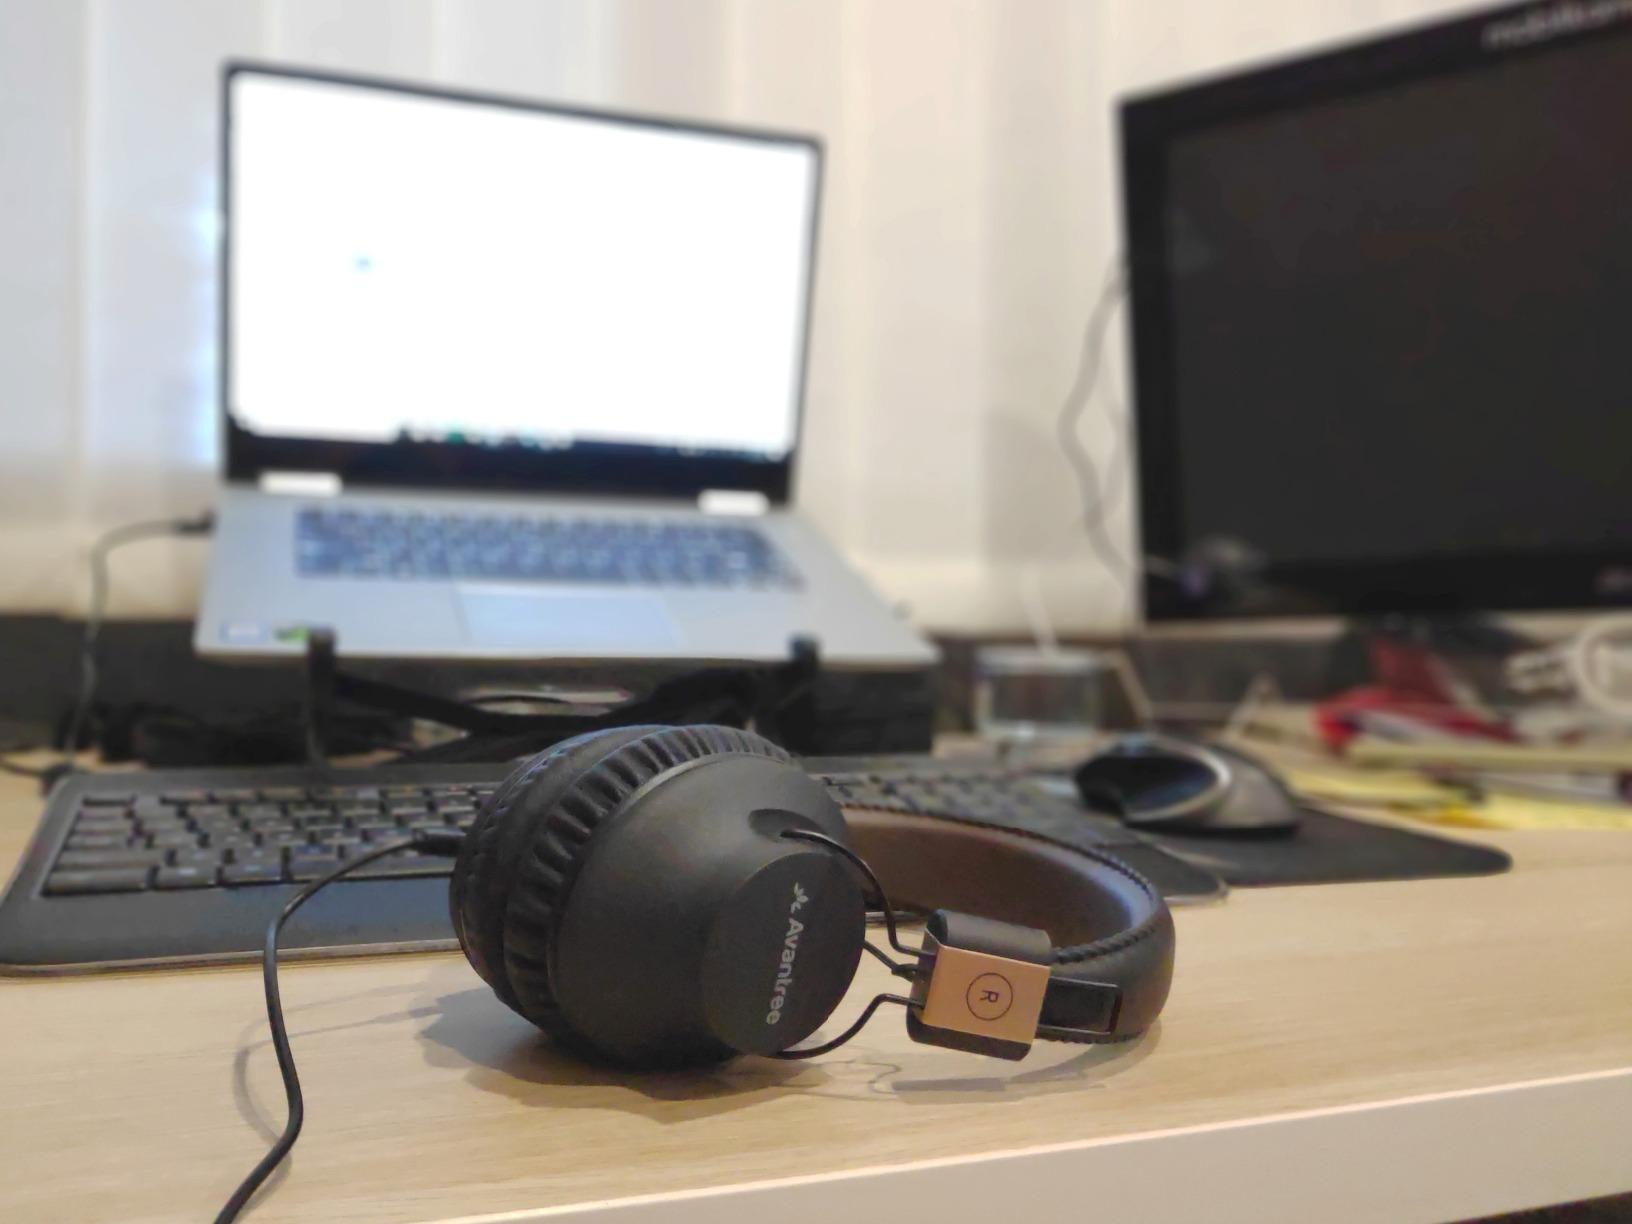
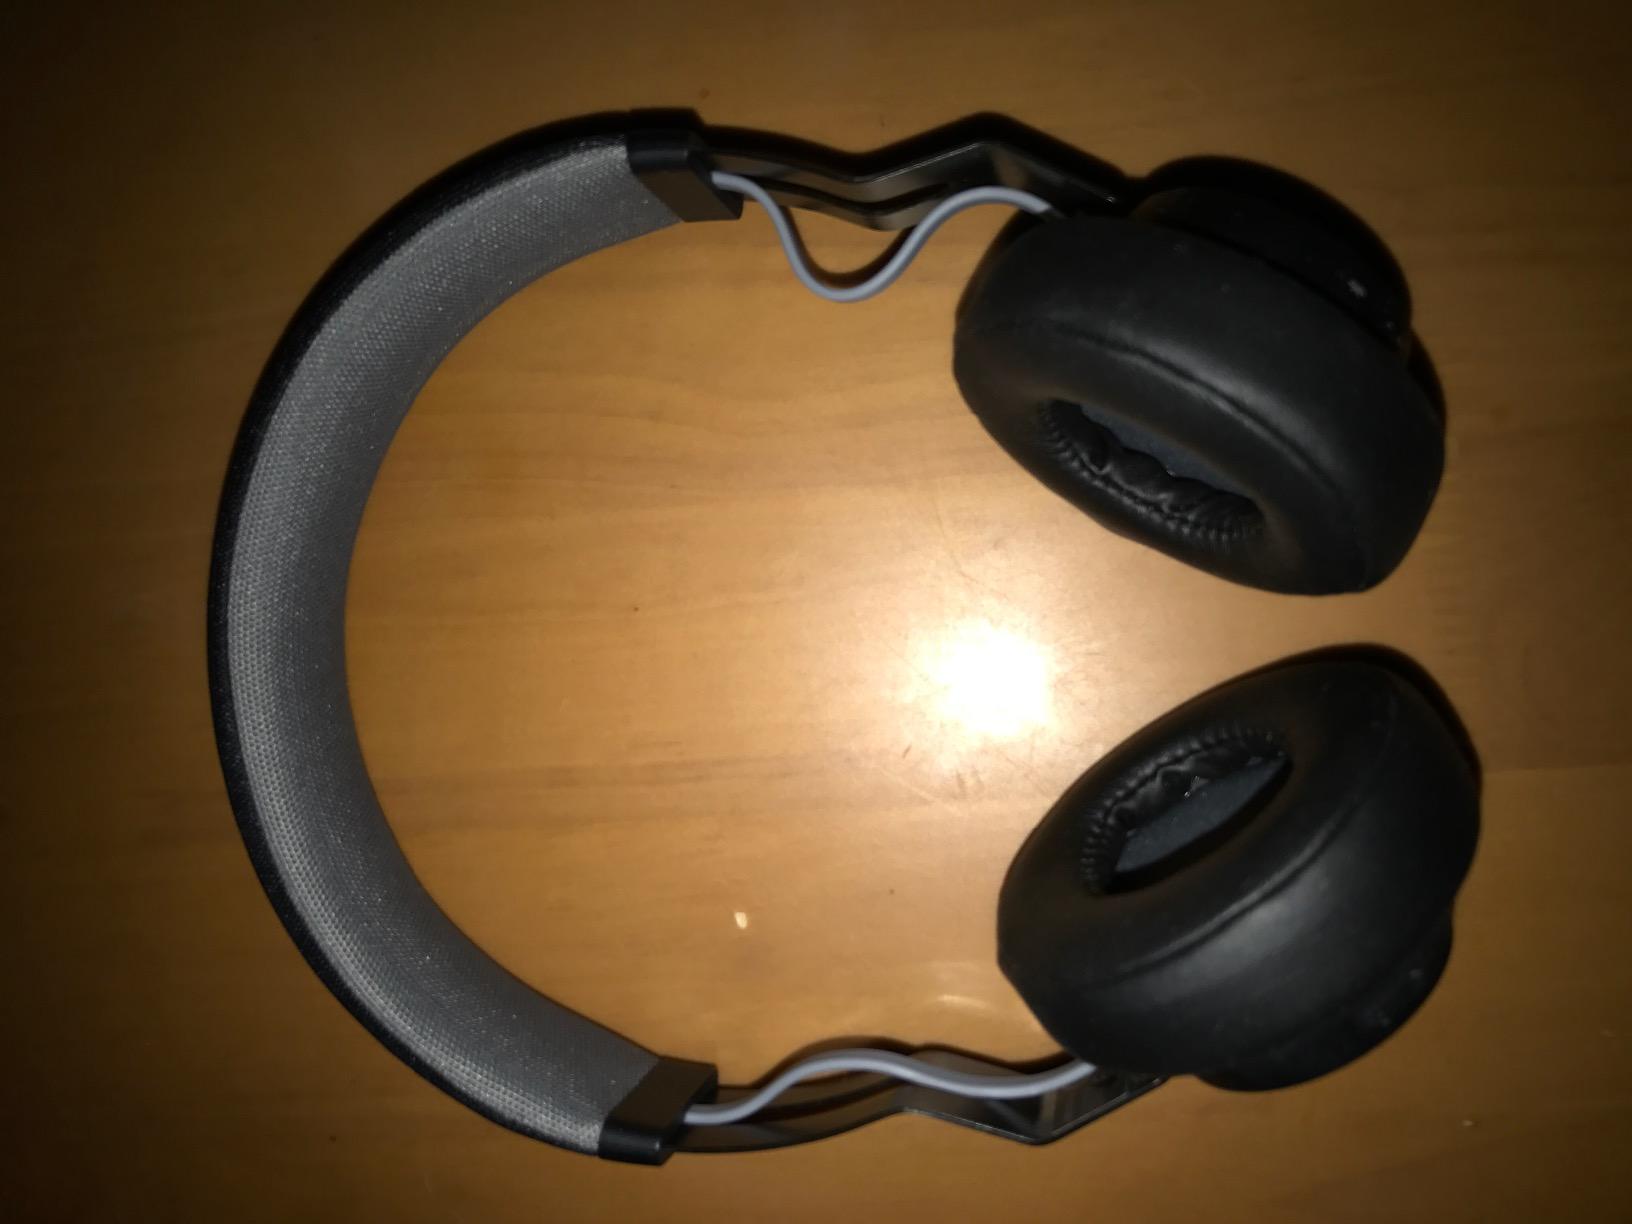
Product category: headphones
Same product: no